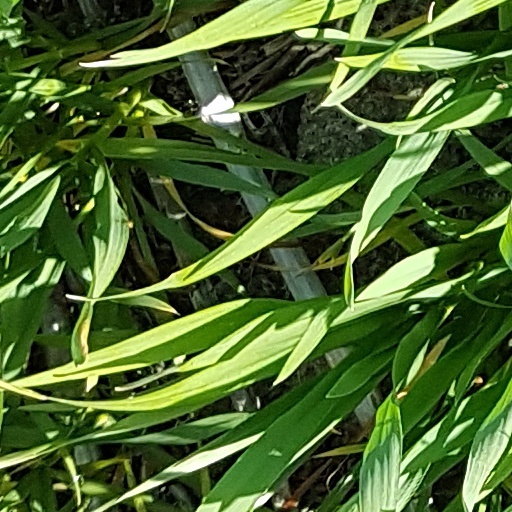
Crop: wheat